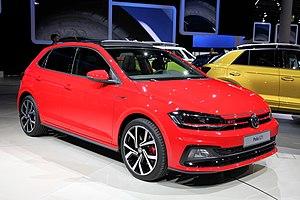
La Volkswagen Polo VI est une automobile 5 places de la marque allemande Volkswagen. Elle succède à la Polo V. Elle a été présentée le 16 juin 2017. Conçue par le designer allemand Klaus Bischoff, elle a été dessinée par Marco Pavone dans le centre de design de Volkswagen.